National Targeting Center

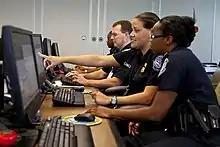
US Customs and Border Protection Field Operations perform daily operational duties at the National Targeting Center (NTC)

The National Targeting Center (NTC) is a division of U.S. Customs and Border Protection (CBP). It is based in Sterling, Virginia. The NTC observes air traffic and trade activities, gathers and vets intelligence, and is empowered to send e-mails requesting that U.S. citizens be detained and questioned.